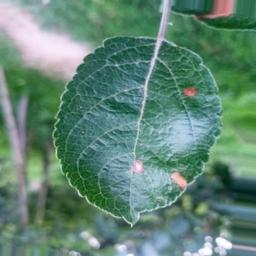
Label: Alternaria